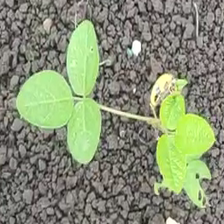
Weed species: Asian_Pigeonwings_(Clitoria Ternatea)